Philip Bailey

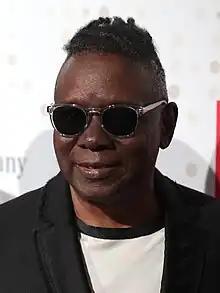
Bailey in 2023

Philip James Bailey (born May 8, 1951) is an American singer, songwriter and percussionist, best known as an early member and one of the two lead singers (along with group founder Maurice White) of the band Earth, Wind & Fire. Noted for his four-octave vocal range and distinctive falsetto register, Bailey was inducted into the Rock and Roll Hall of Fame and the Vocal Group Hall of Fame as a member of Earth, Wind & Fire. Bailey was also inducted into the Songwriters Hall of Fame for his work with the band.